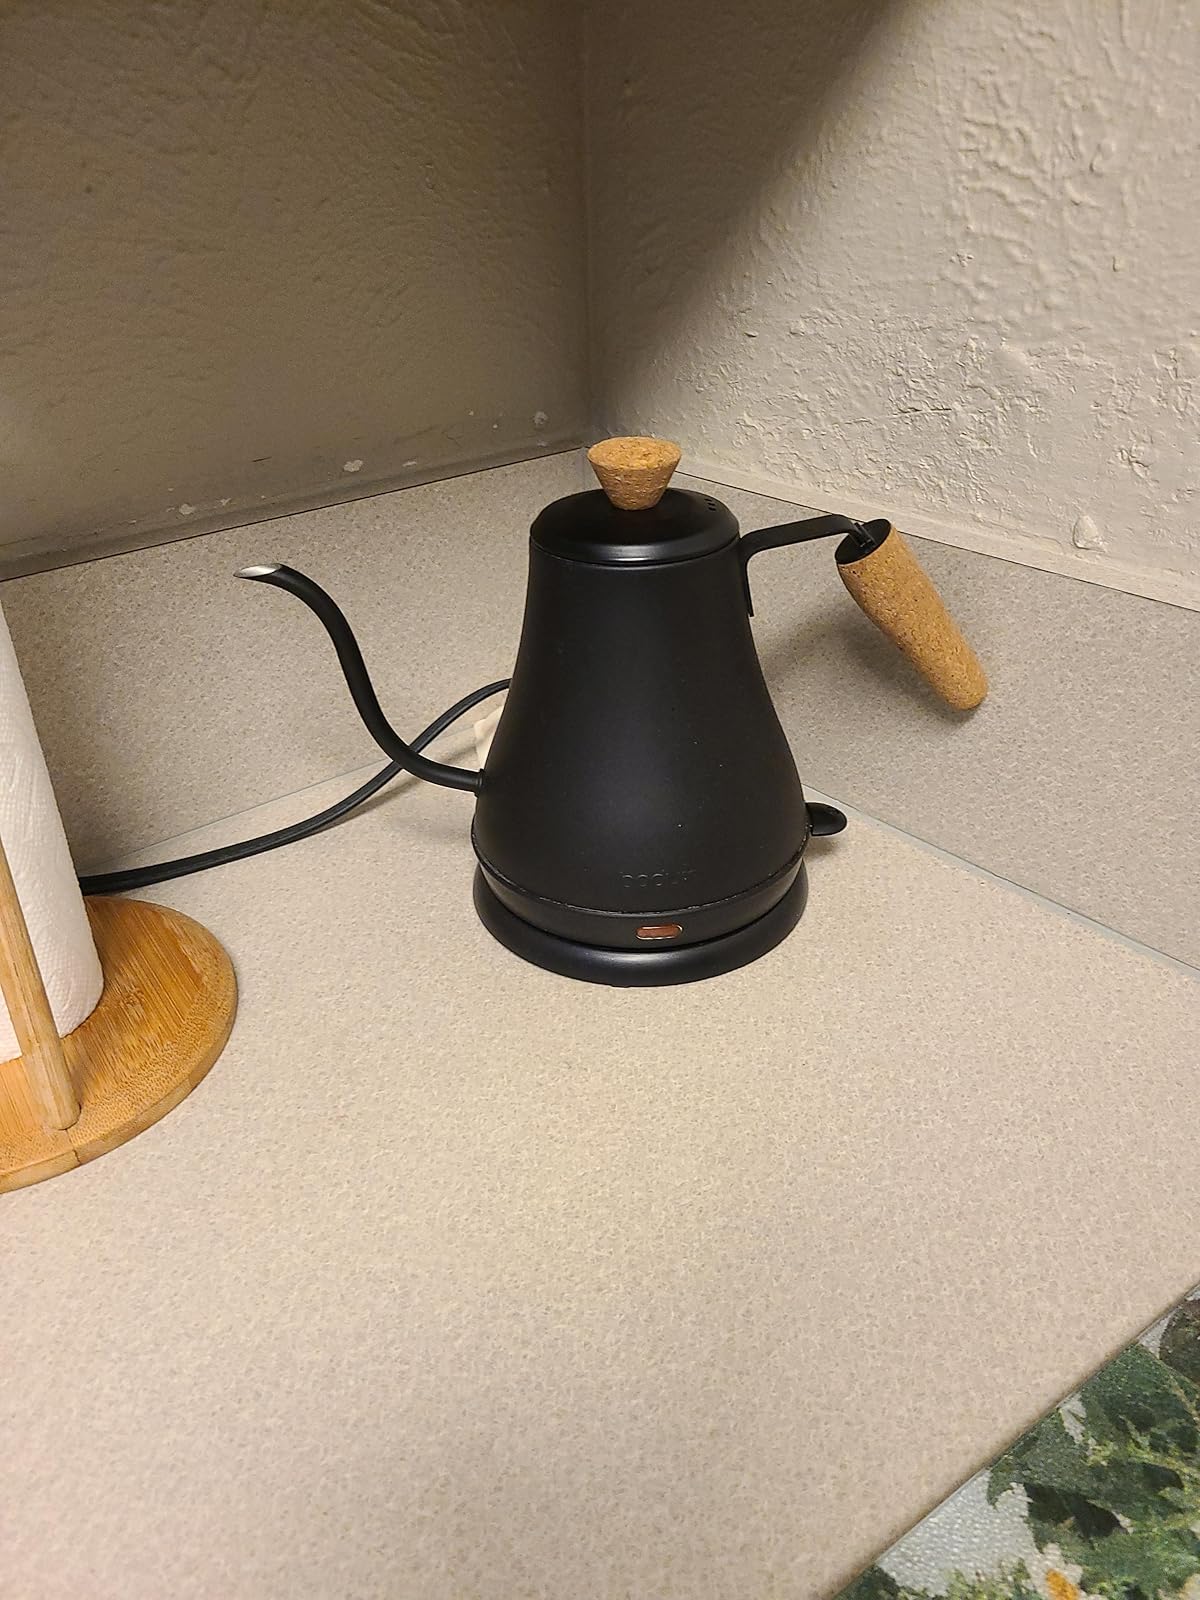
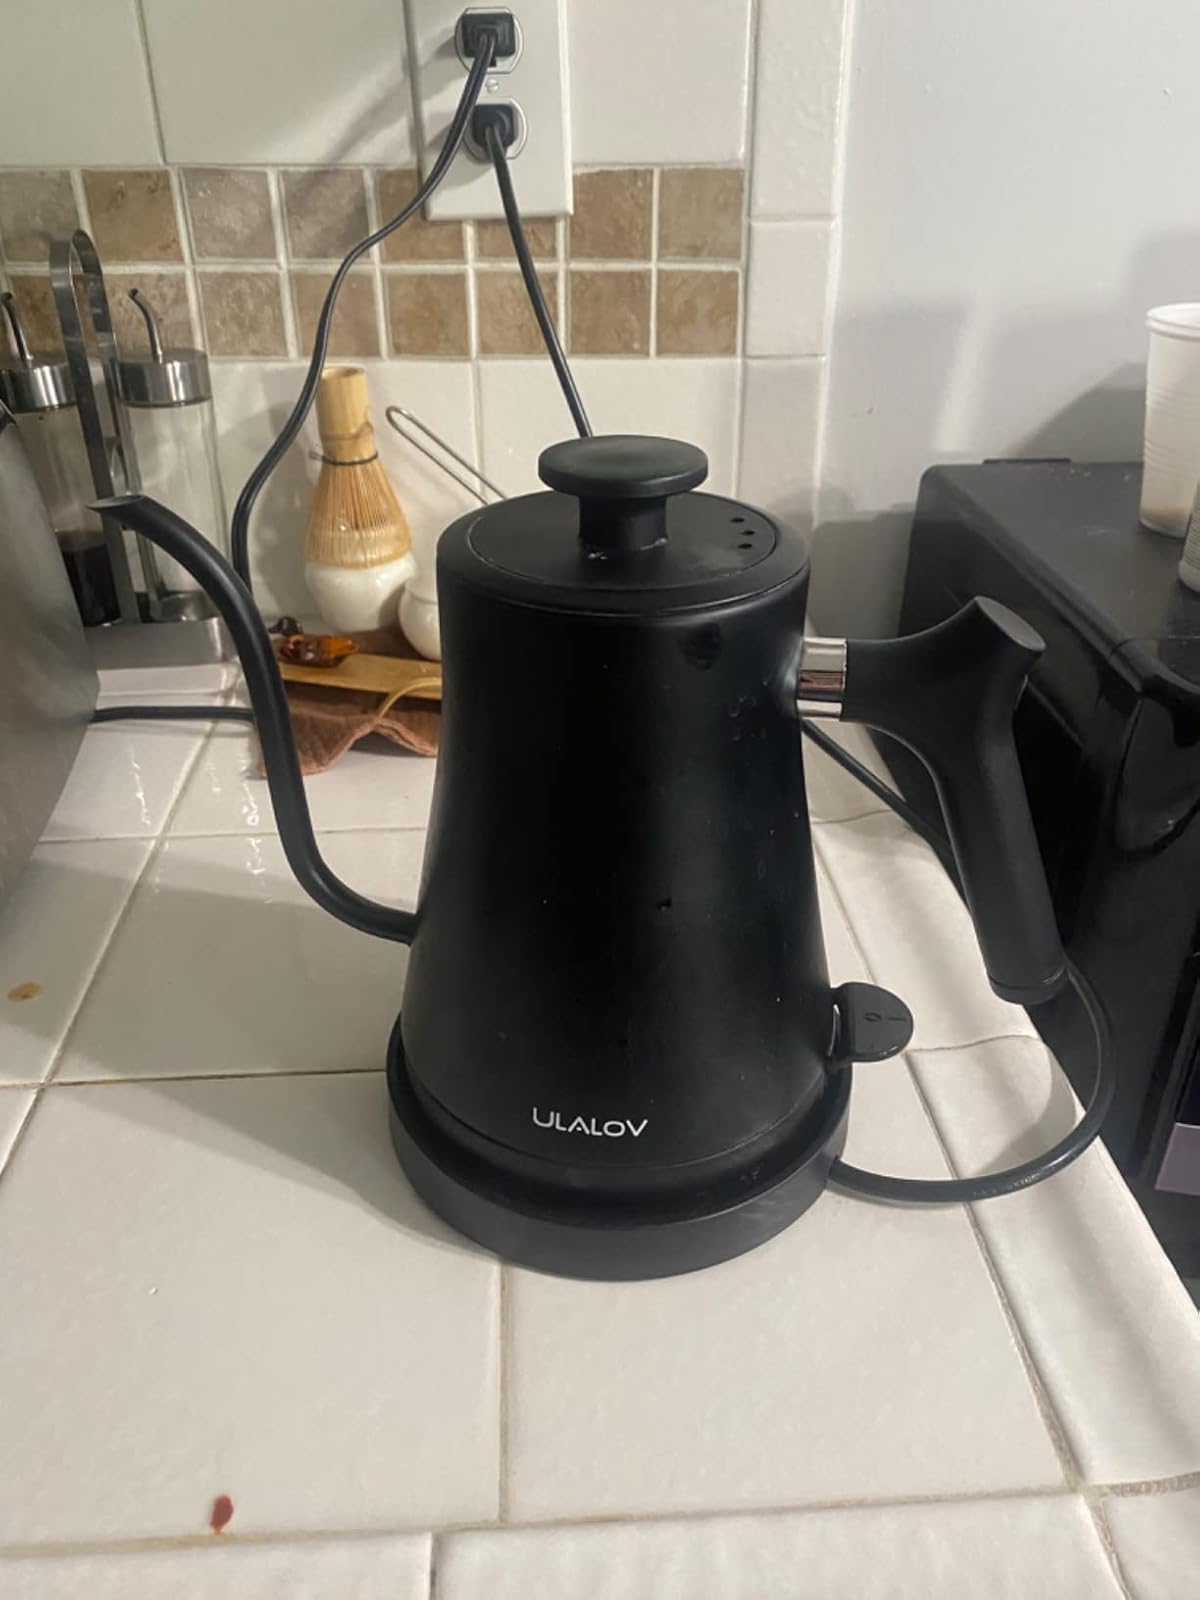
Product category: items_kettle
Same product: no